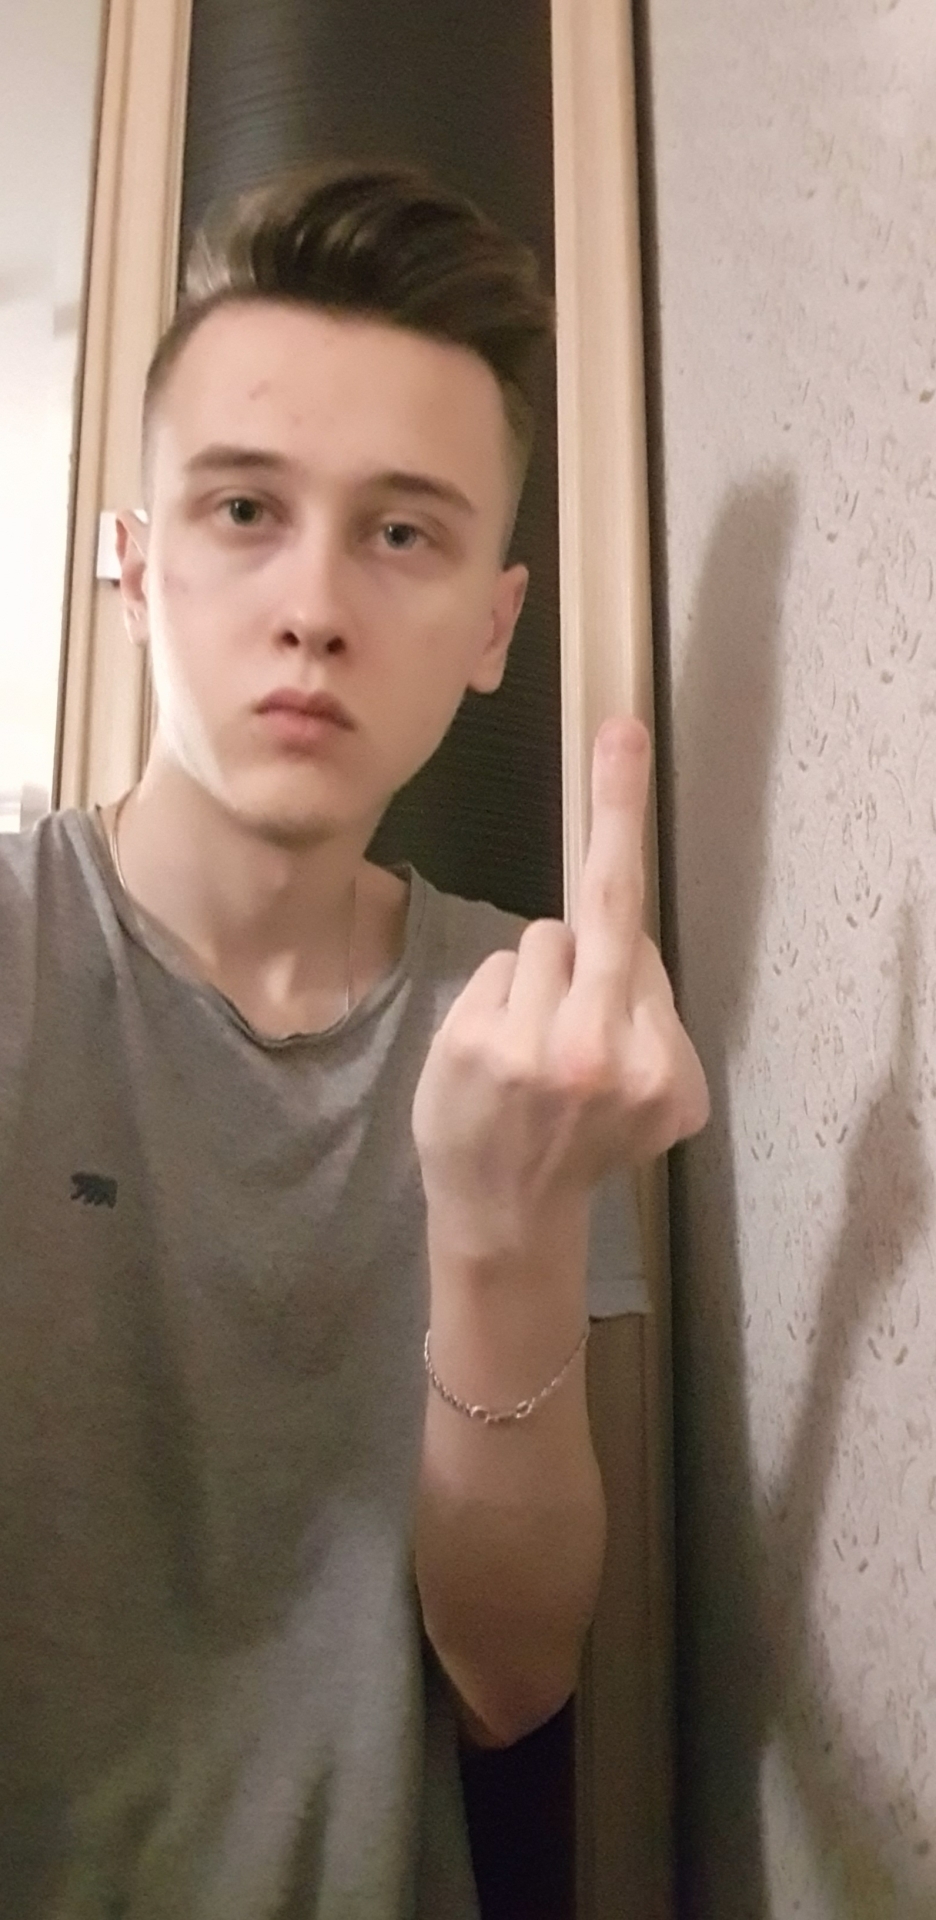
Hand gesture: middle_finger